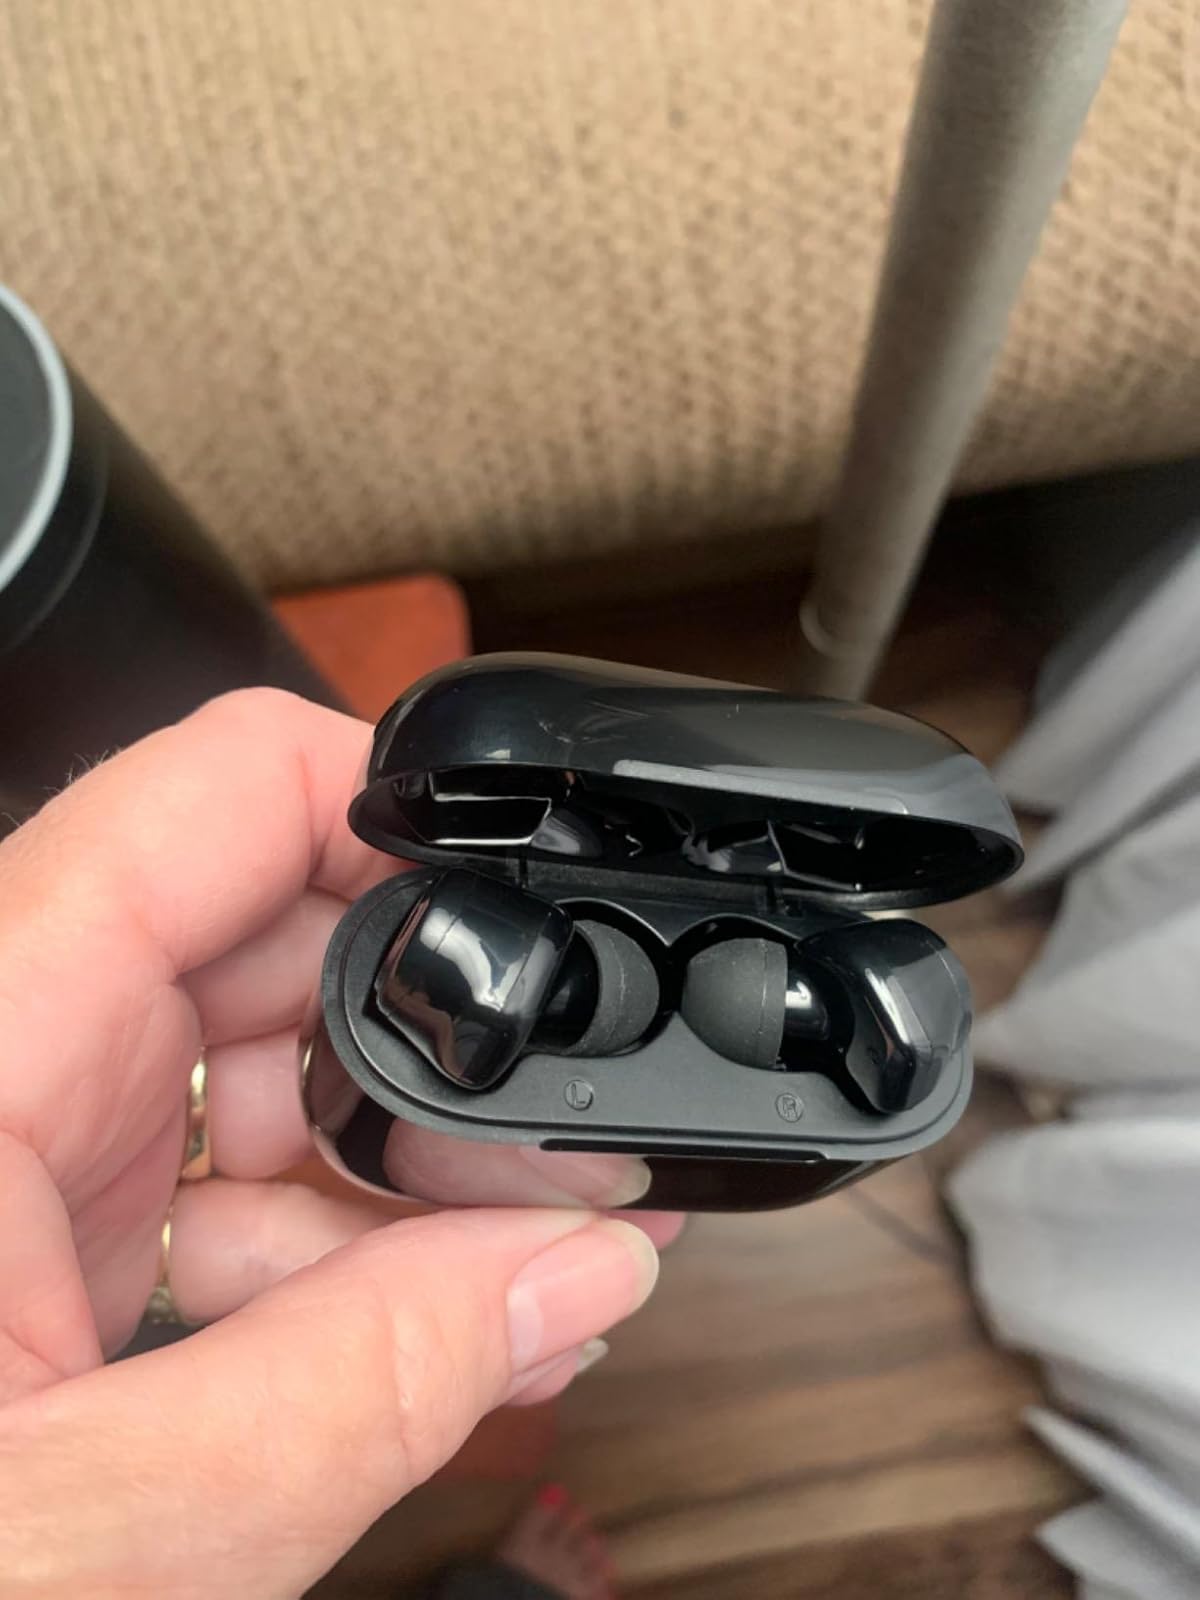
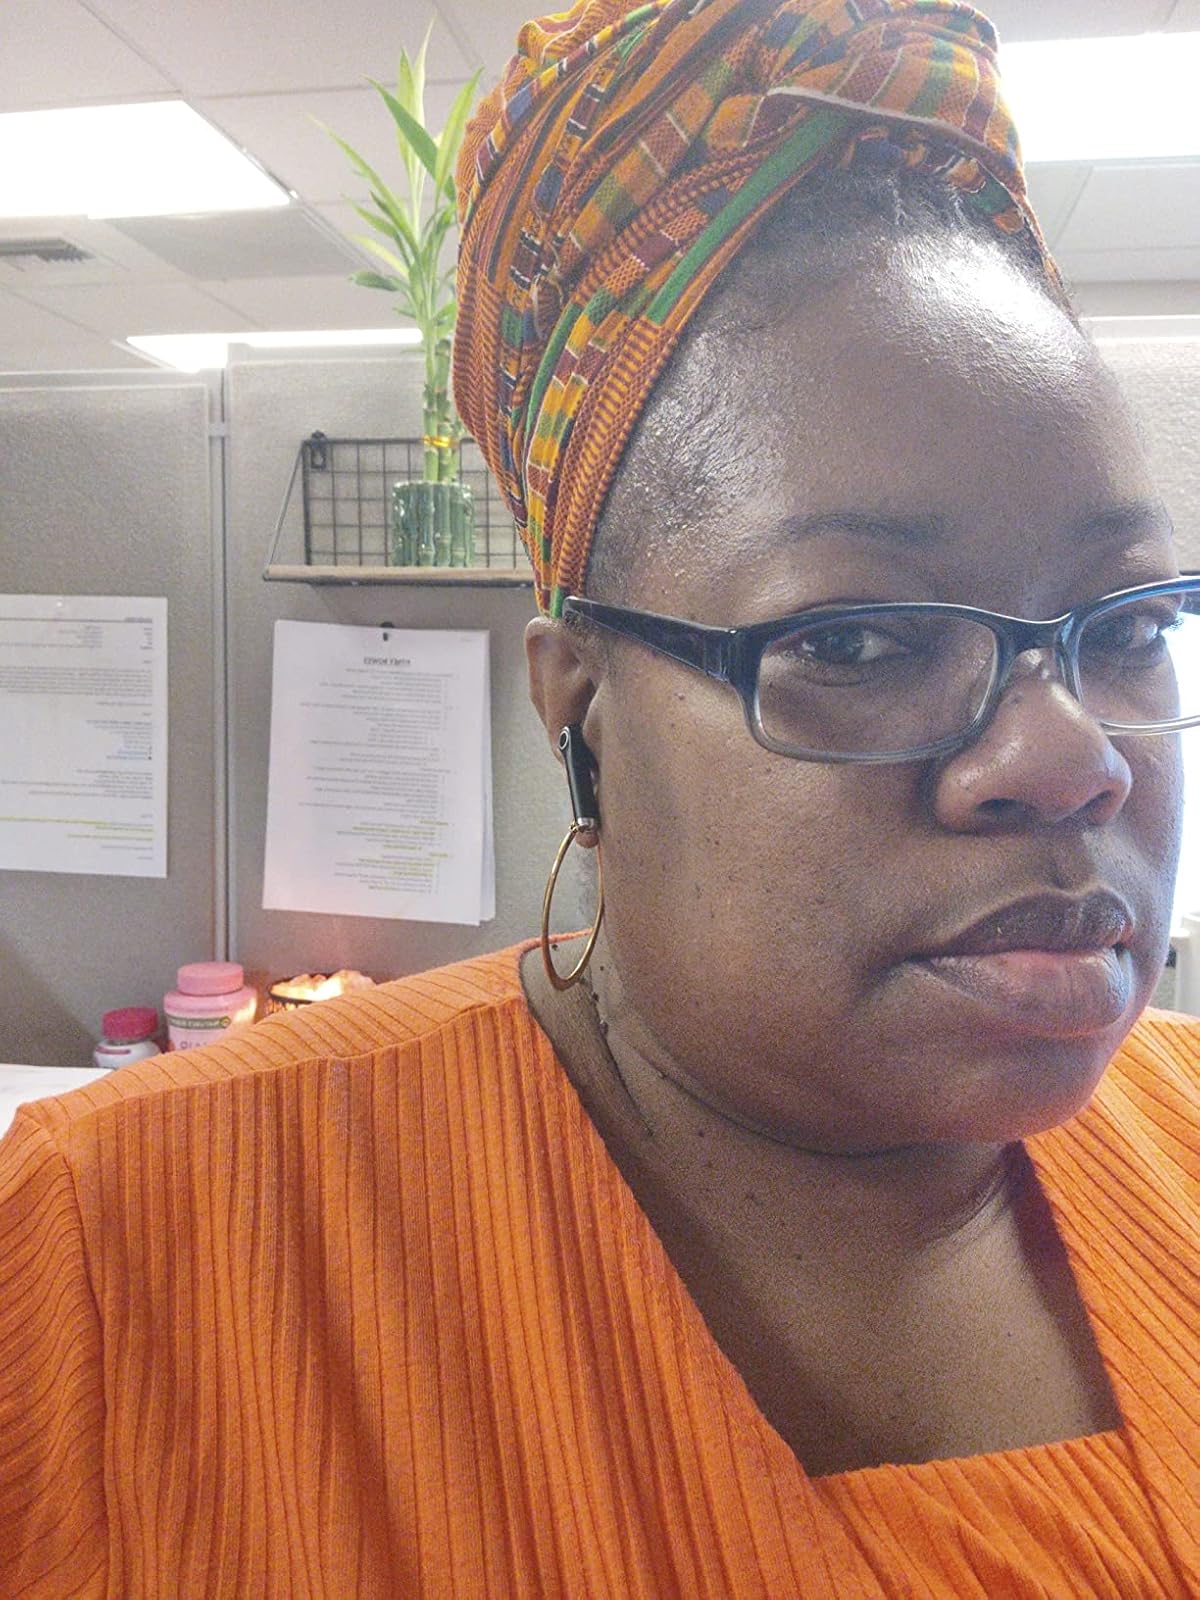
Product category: earbuds
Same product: no